Hofgarten (Munich)

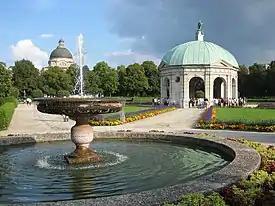
Hofgarten temple and fountain

The Hofgarten (Court Garden) is a garden in the center of Munich, Germany, located between the Residenz and the Englischer Garten.